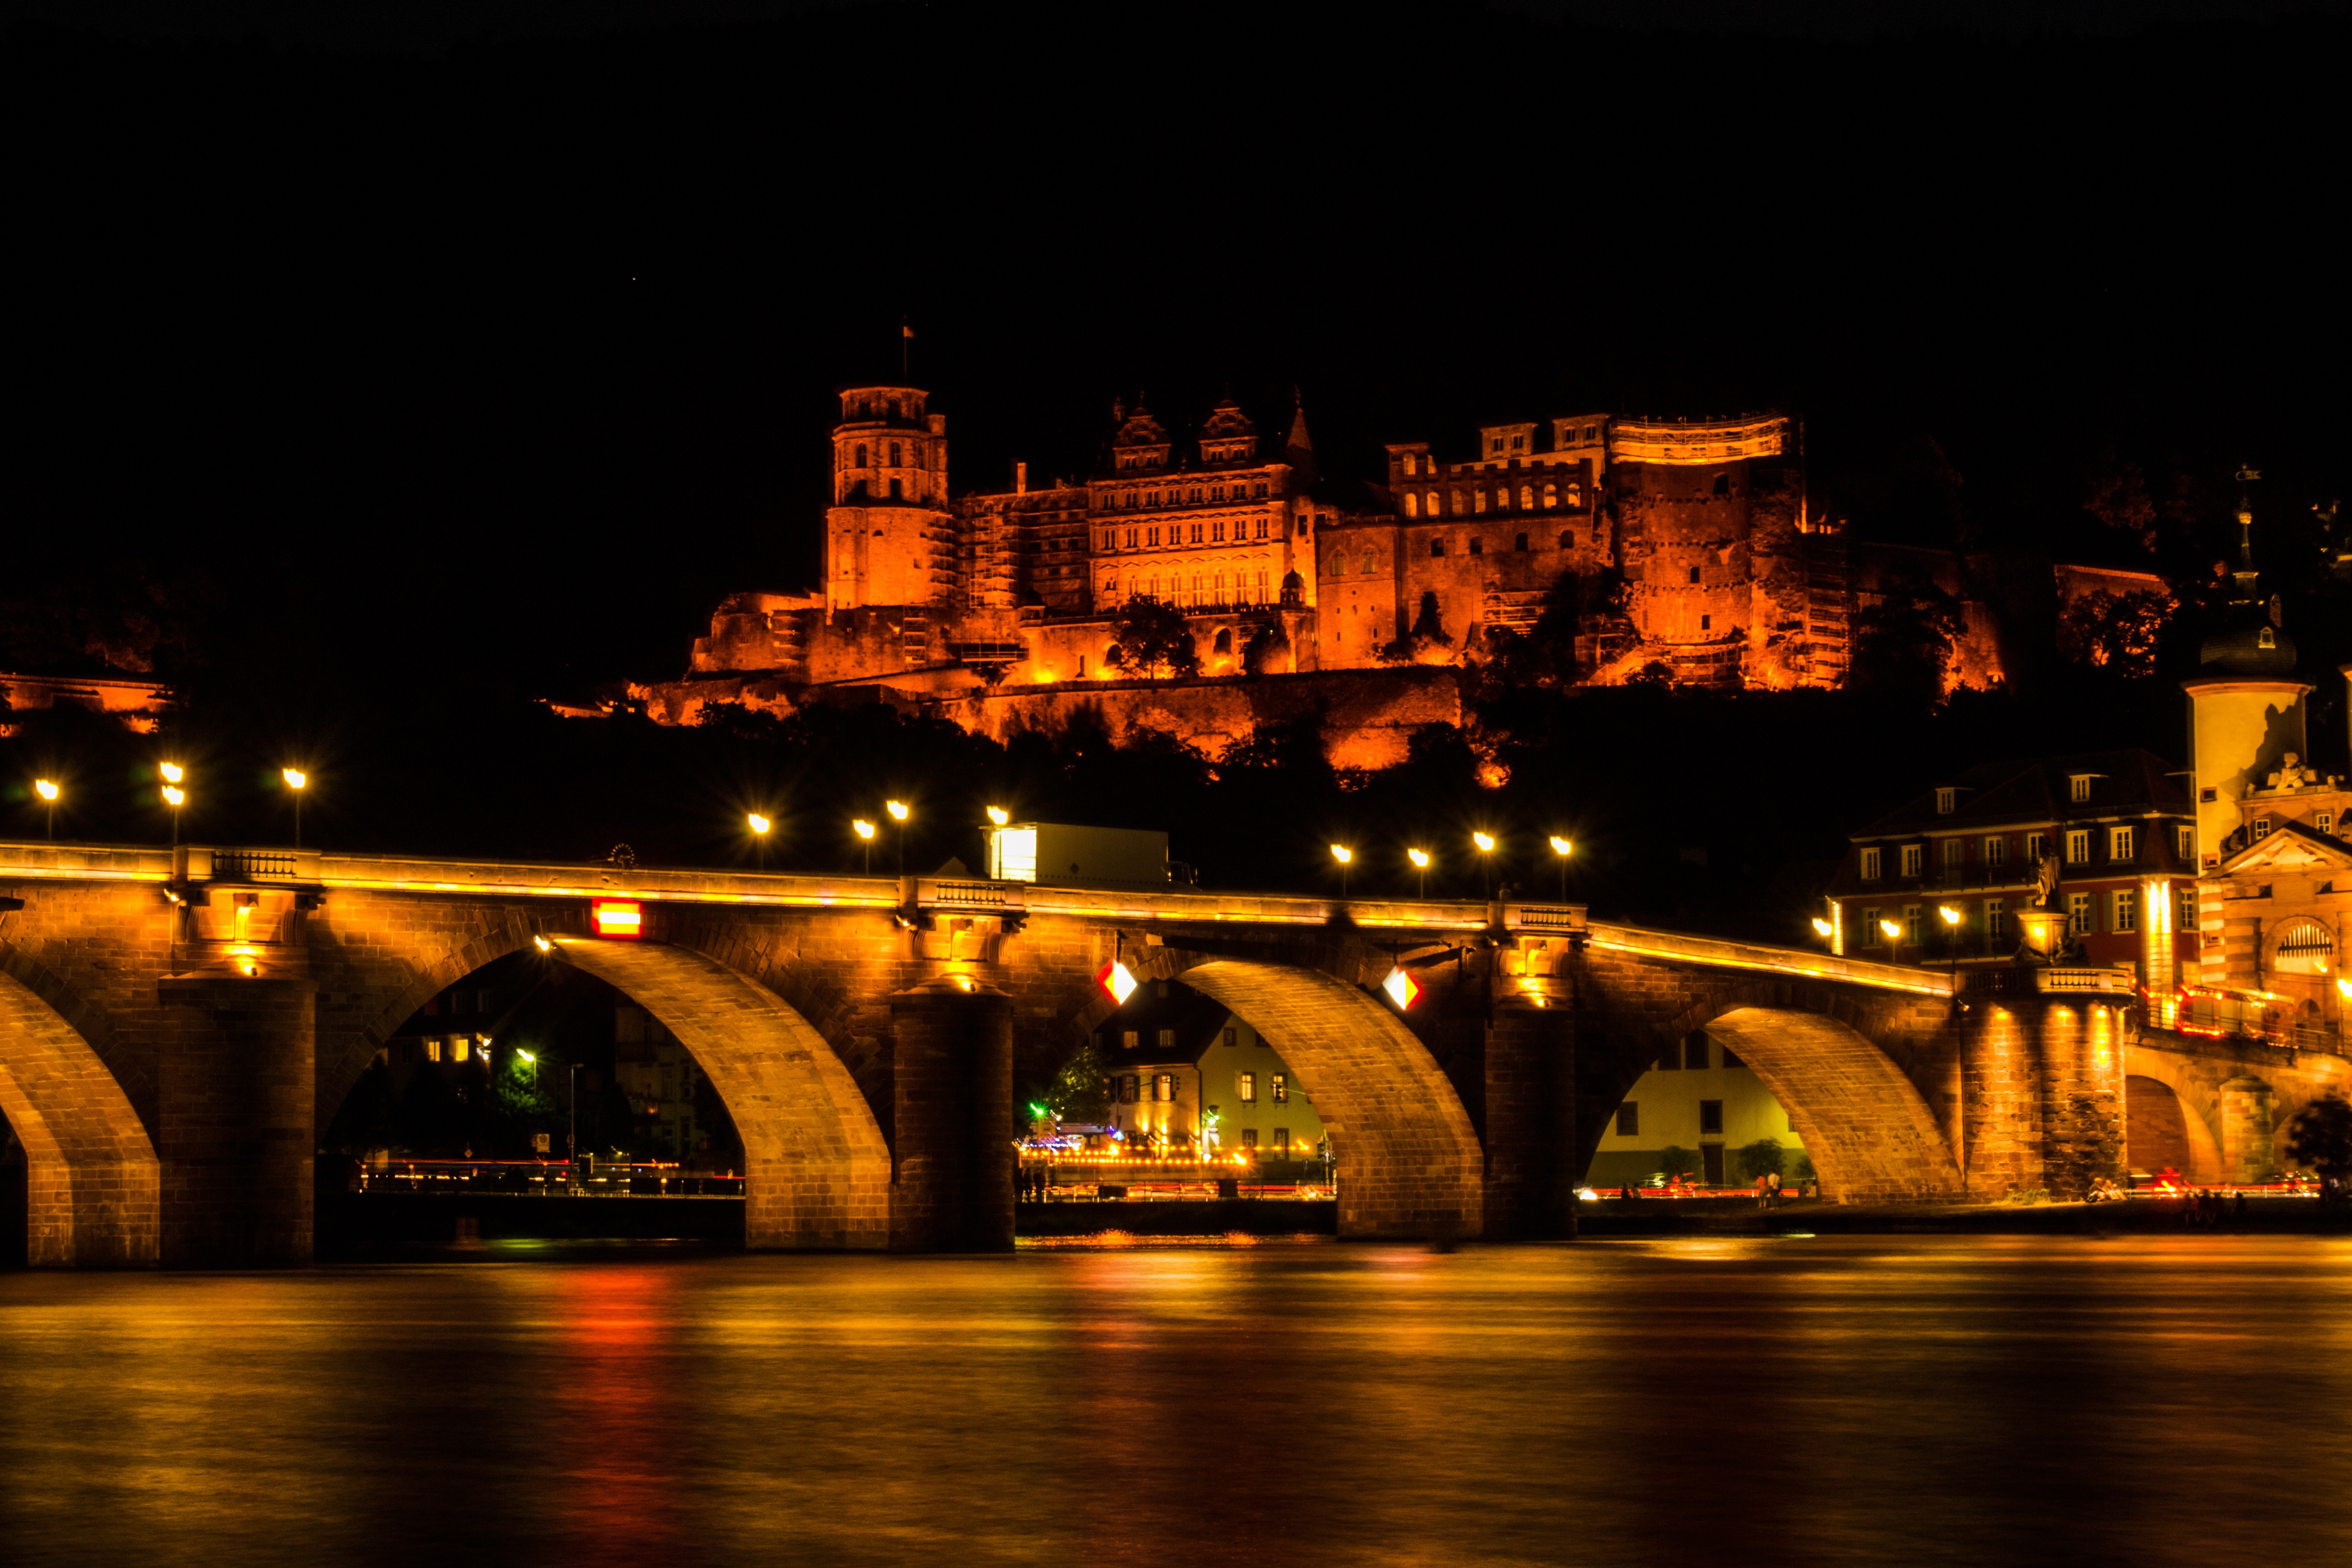
light, bridge, night, building, cityscape, dusk, evening, reflection, castle, heidelberg, darkness, lighting, fireworks, fortress, neckar, old bridge